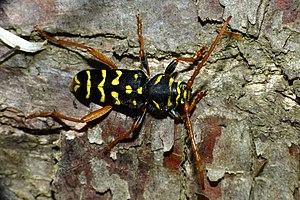
Plagionotus arcuatus, le Clyte arqué, est une espèce d'insectes coléoptères de la famille des Cerambycidae.